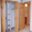
Label: wardrobe